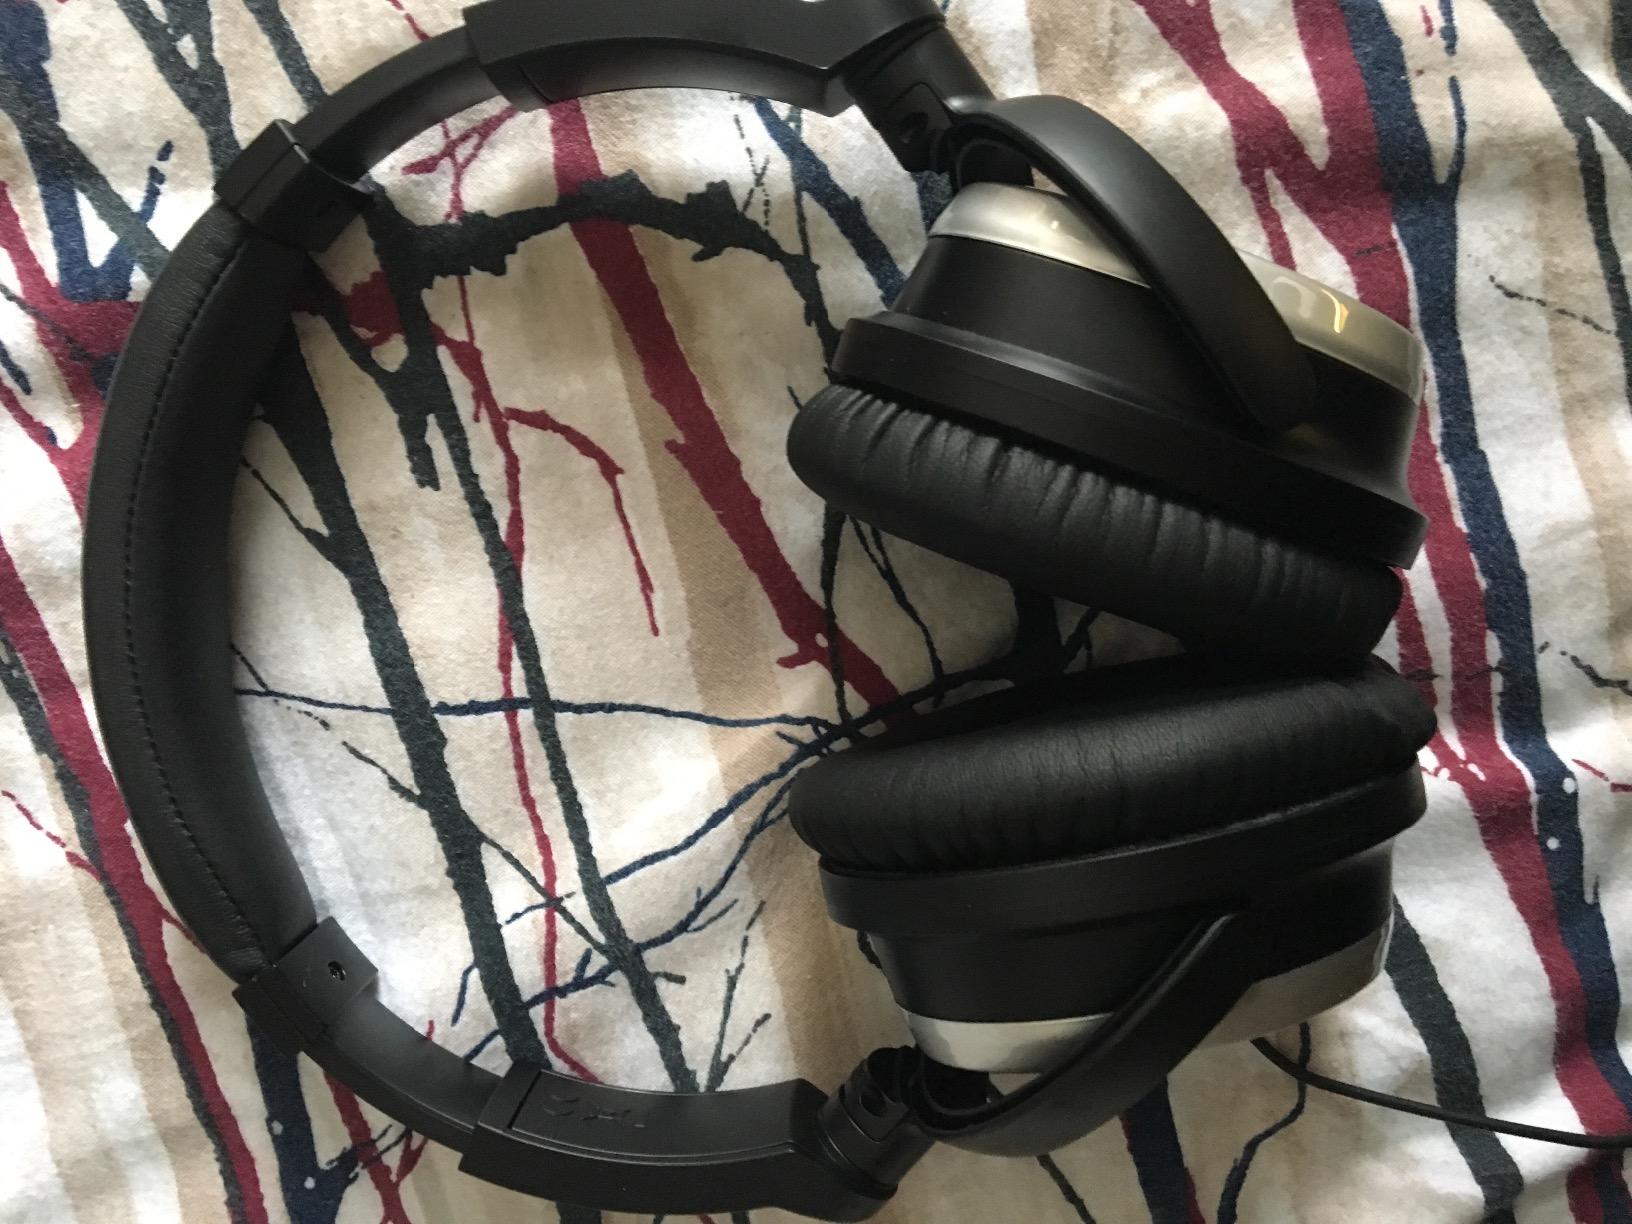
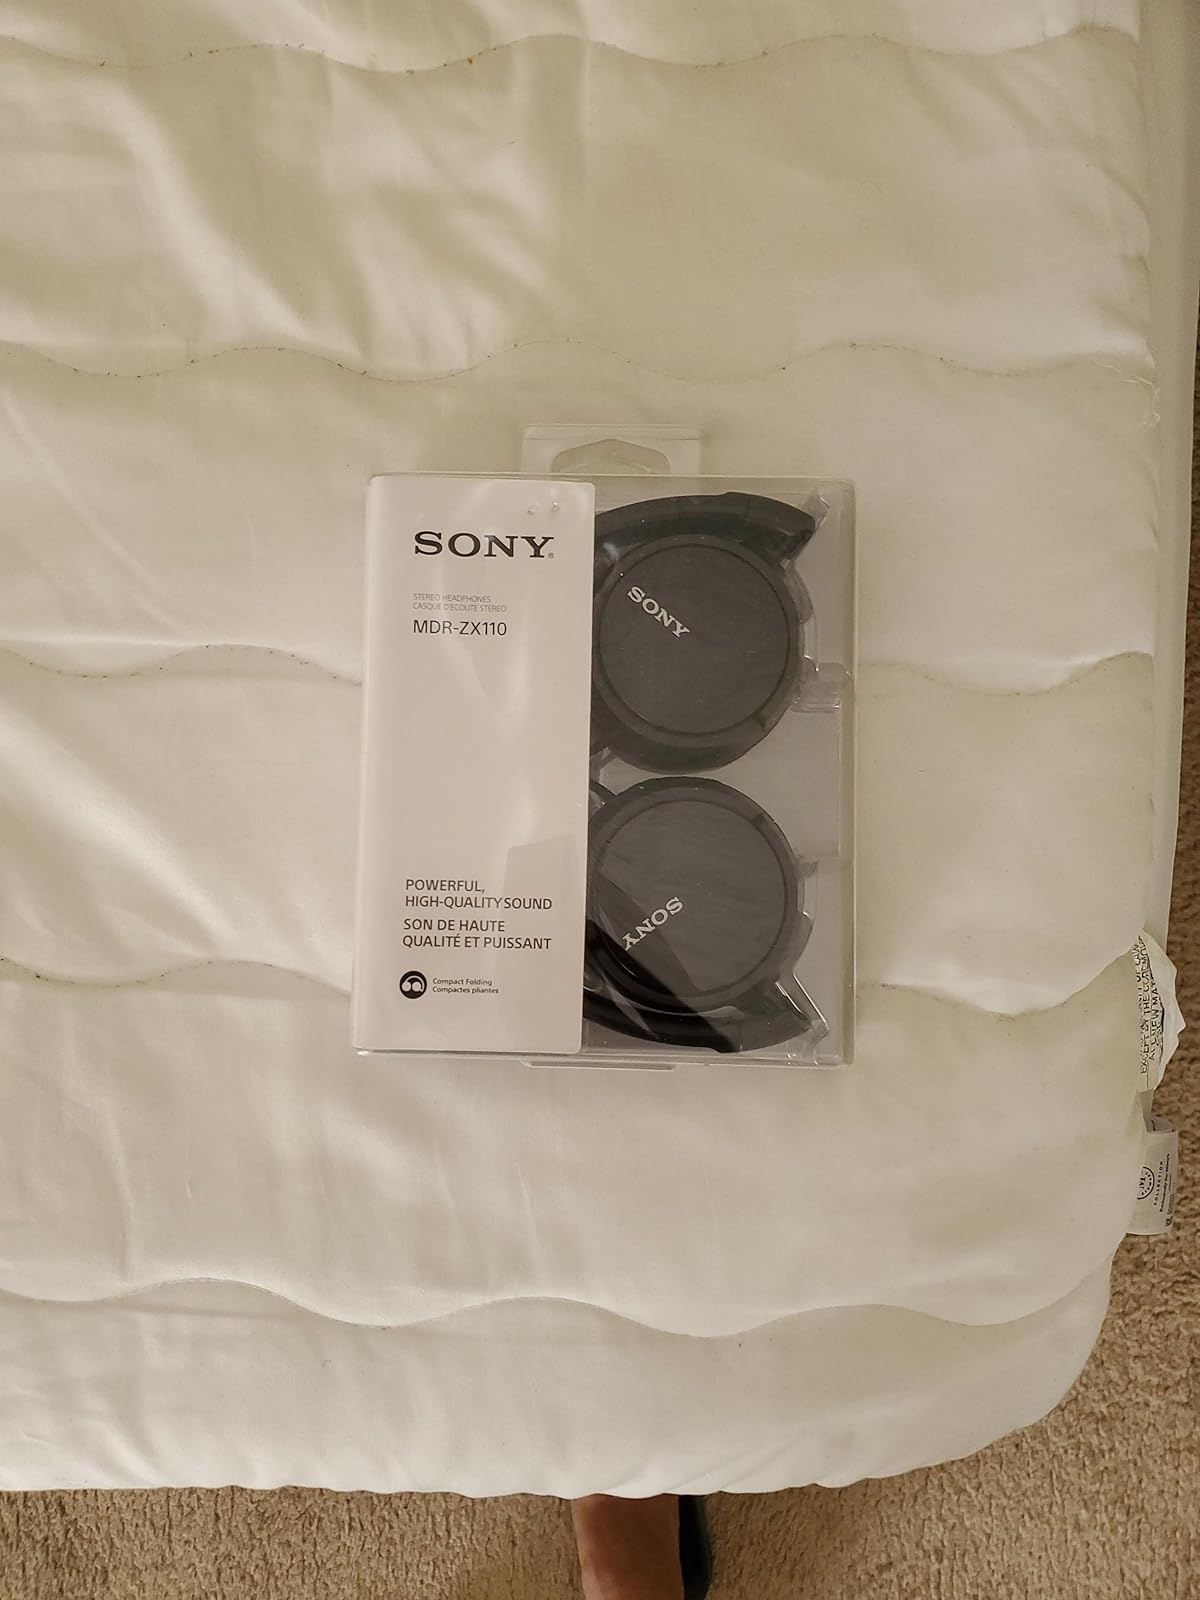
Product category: headphones
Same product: no